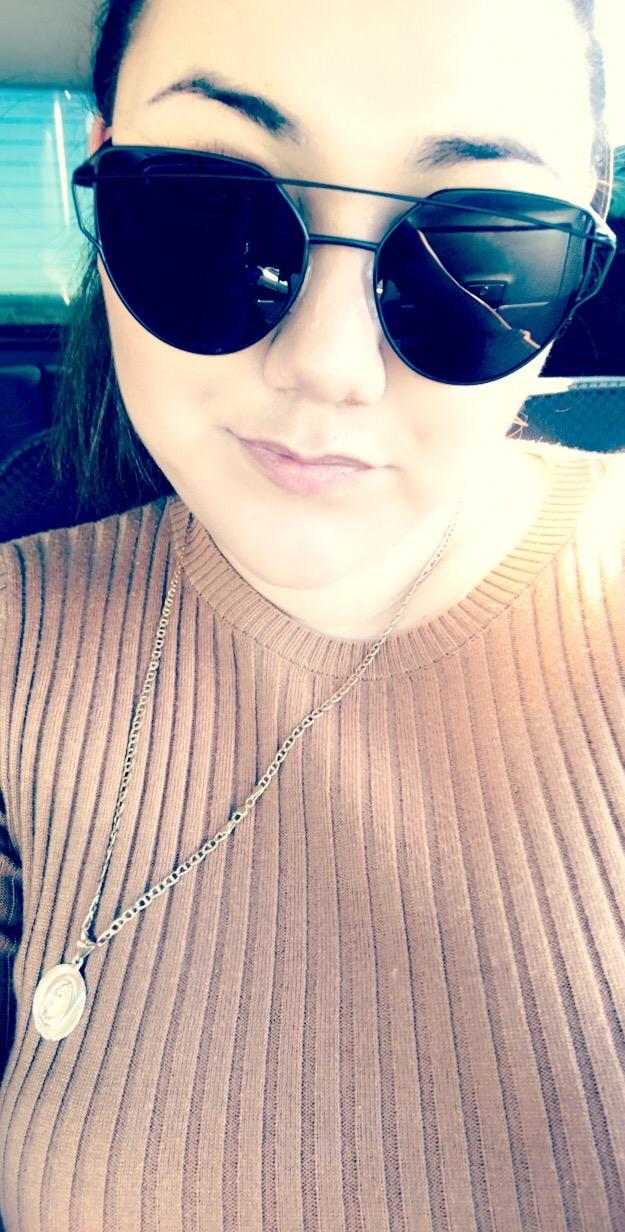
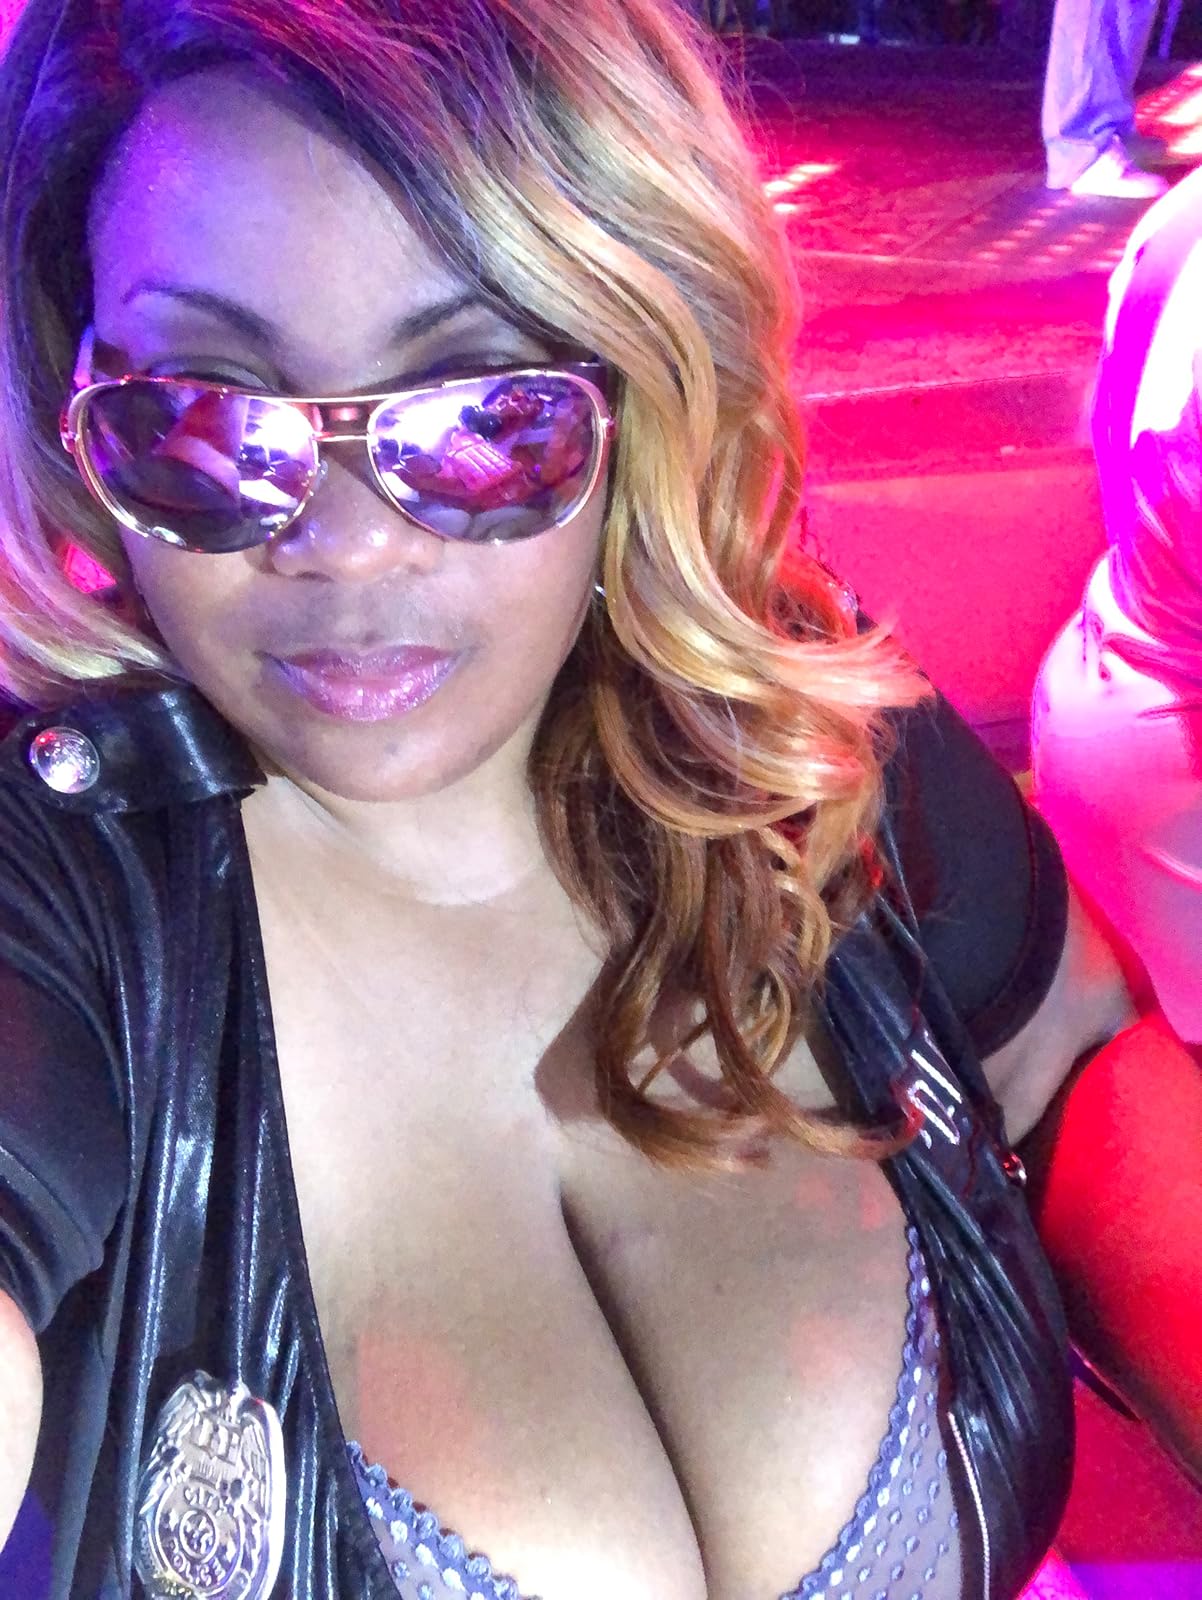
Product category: accessories_sunglasses
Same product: no